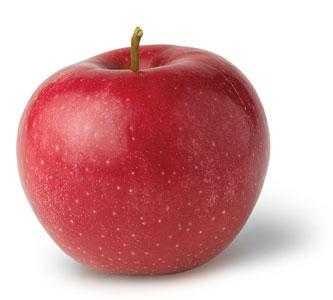
Label: Apple